Ray Chambers

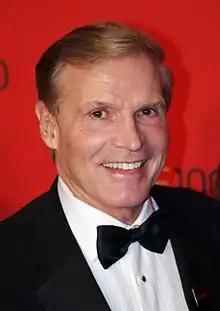
Chambers at the 2011 "Time" 100 gala

Raymond G. Chambers (born August 7, 1942) is a philanthropist and humanitarian who is the World Health Organization Ambassador for Global Strategy. Chambers' philanthropic efforts are diverse, with major focus areas in global health, mentoring, and revitalizing his home city of Newark, New Jersey.